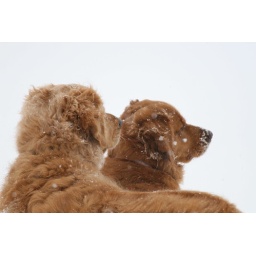
The golden girls playing in the snow